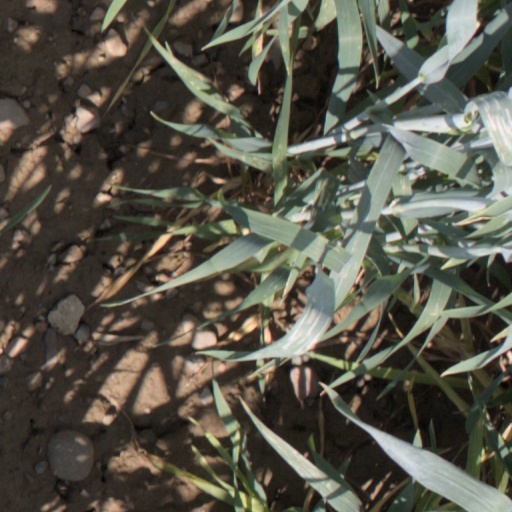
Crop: wheat